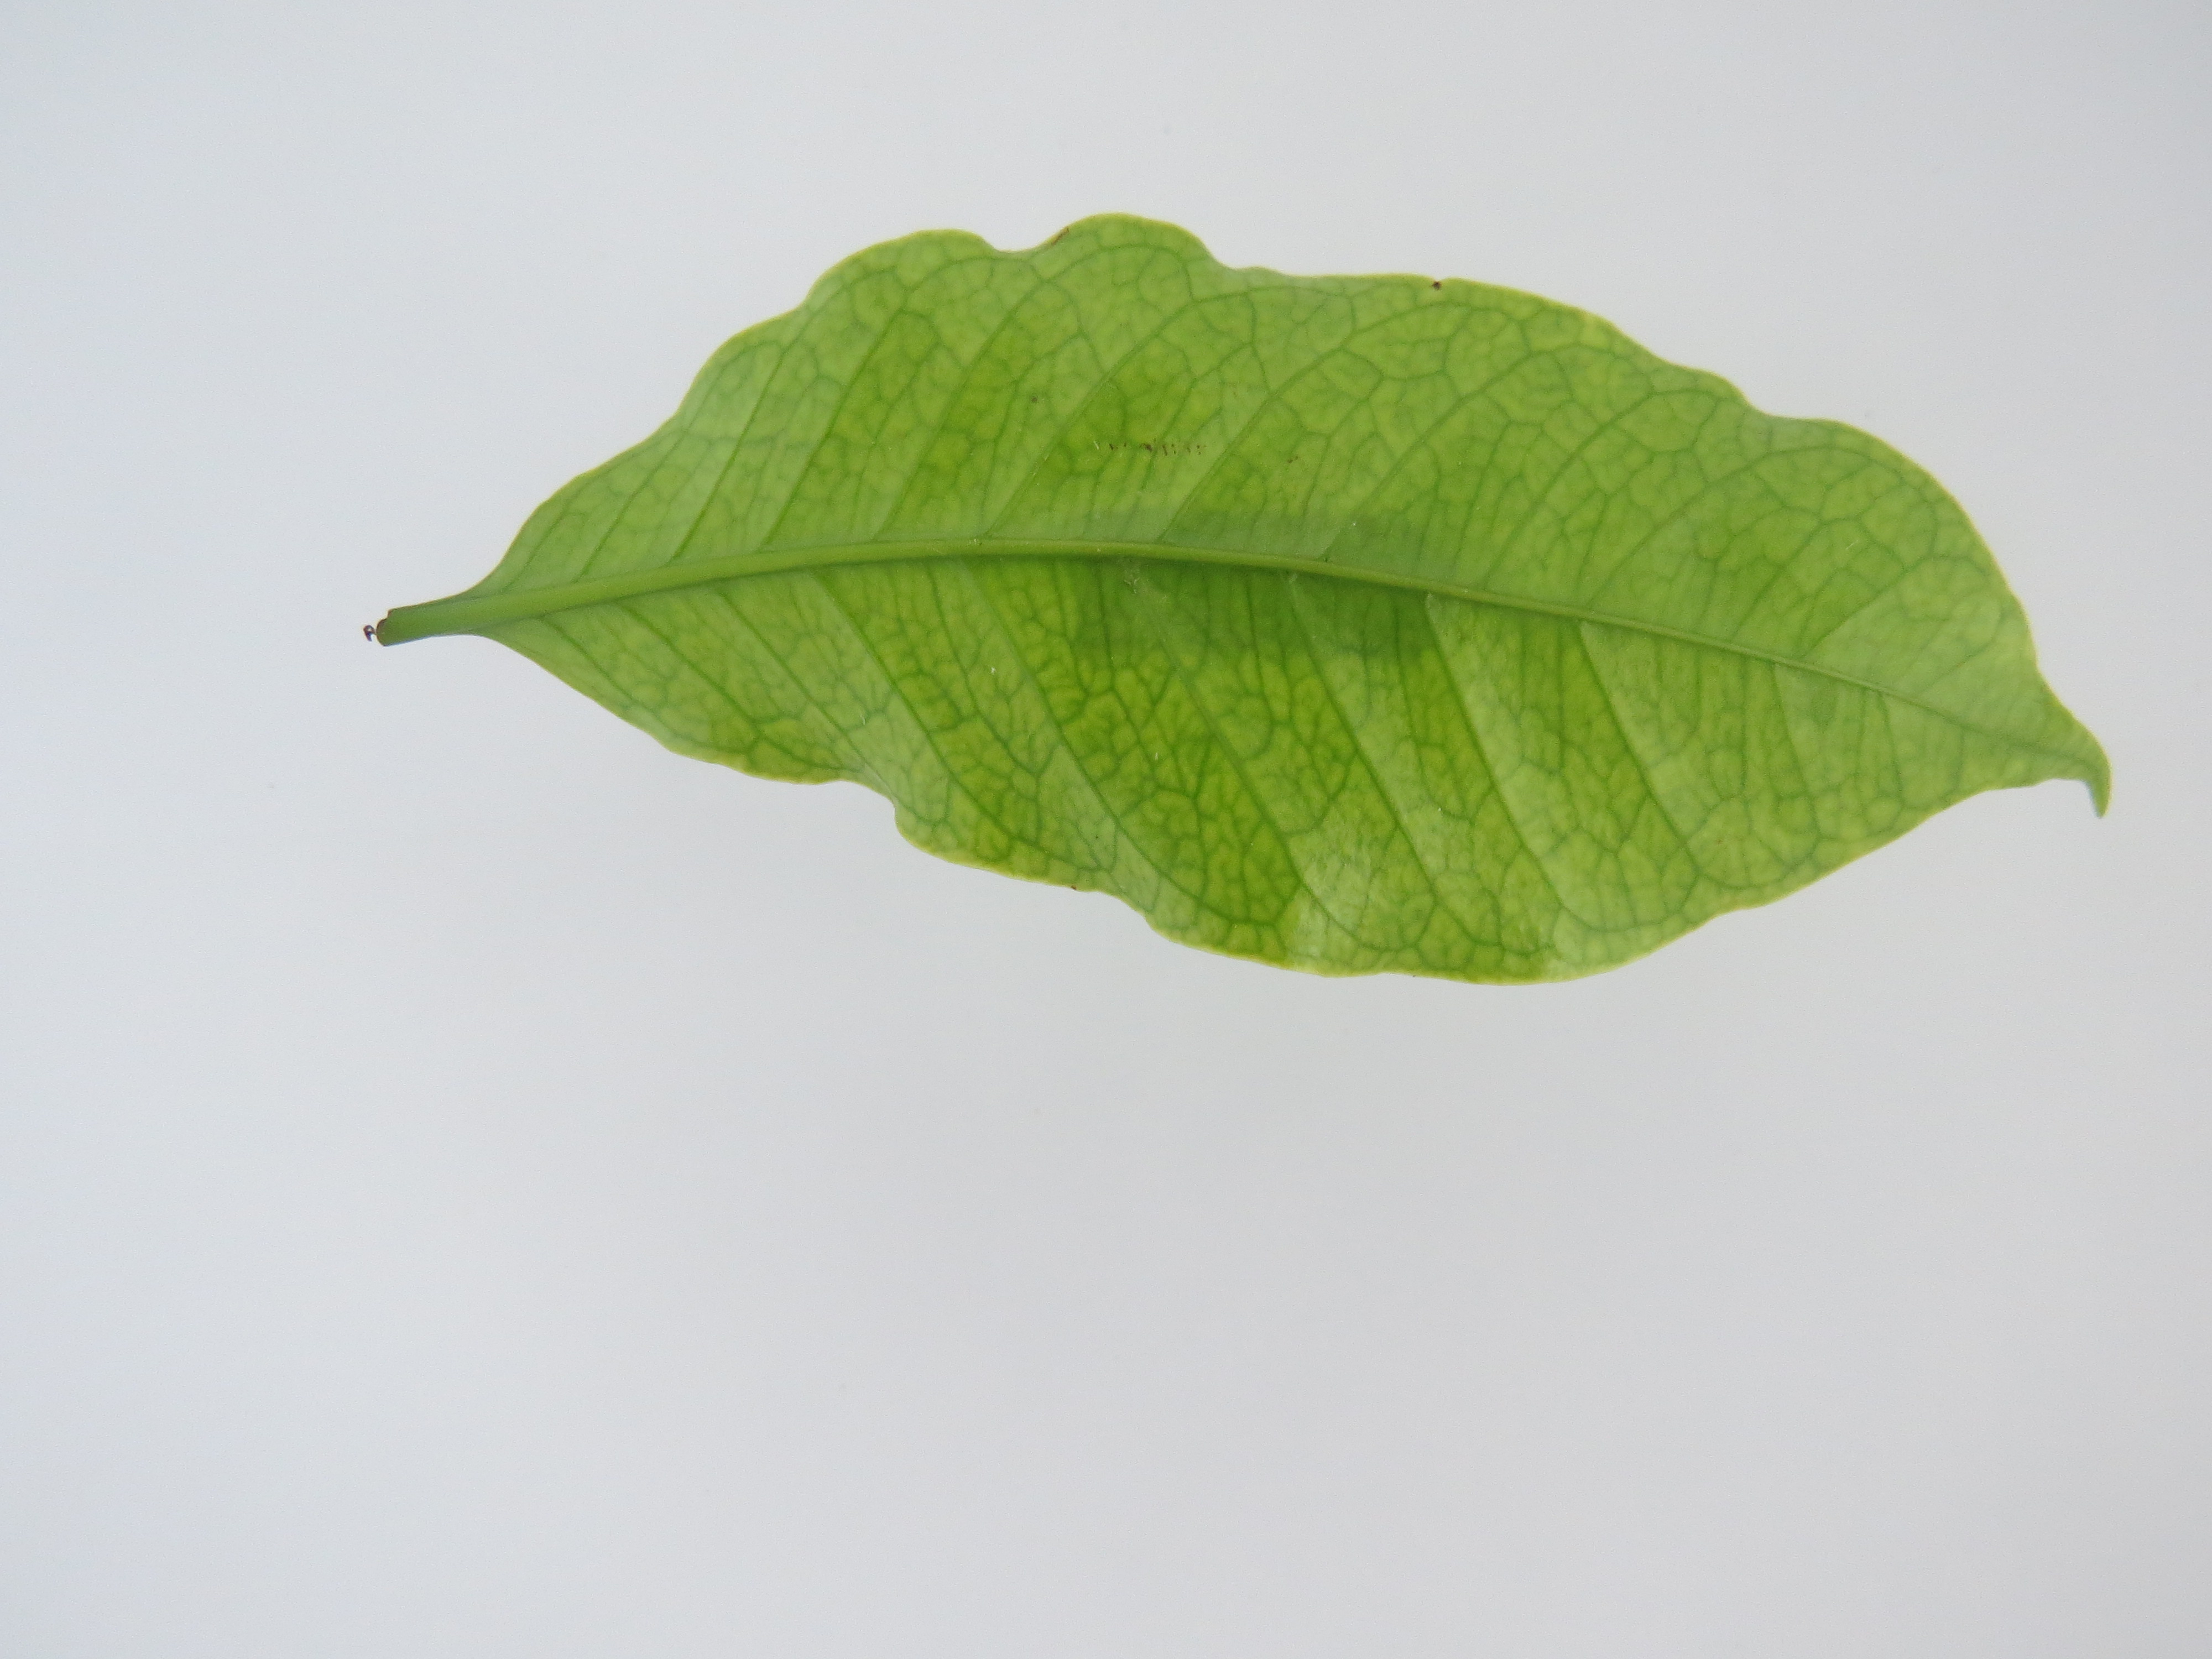
Label: calcium-Ca